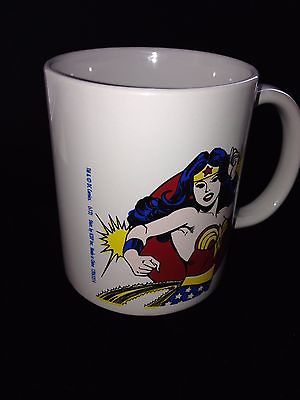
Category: mug